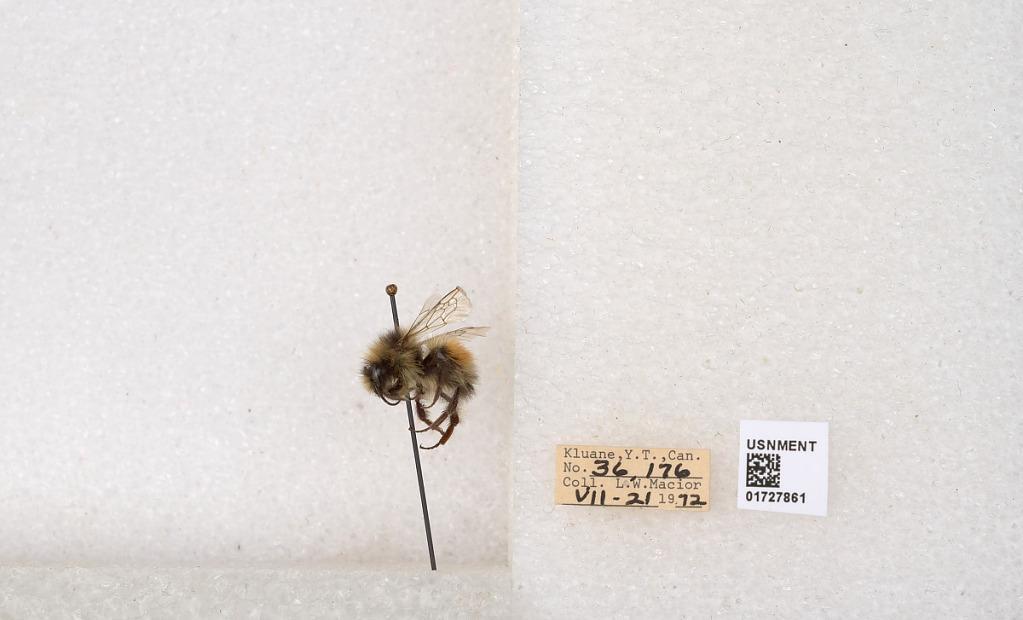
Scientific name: Bombus (Pyrobombus) sylvicola Kirby
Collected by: L. Macior
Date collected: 1972-7-21
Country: Canada
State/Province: Yukon Teritory
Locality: Kluane National Park and Reserve
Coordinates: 60.7493, -139.504